Kim Shillinglaw

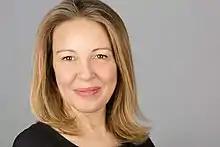
Shillinglaw in 2018

Kim Danila Shillinglaw (born 1969) is a British media executive and non-executive director. A former controller of BBC Two and BBC Four, head of science and natural history commissioning at the BBC, and commissioner for children's entertainment at CBBC, she later became director of factual businesses at Endemol Shine. She is known for having transformed popular science on television.